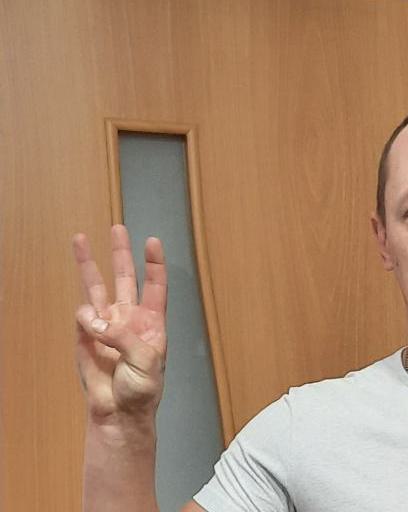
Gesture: three